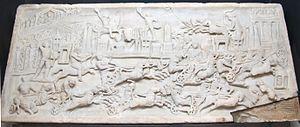
Le Cirque Maxime, en latin « Circus Maximus », est le plus vaste et le plus ancien hippodrome de Rome. Considérant l'importance de ses dimensions et la richesse de son histoire par rapport à la douzaine de cirques de Rome, il est souvent appelé simplement « Circus » par les auteurs antiques. Plus grand édifice public de la Rome antique, il est principalement dédié aux courses de chars mais il peut également être utilisé pour d'autres types de spectacle ou lors des processions triomphales, surtout à partir du règne de Trajan.